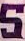
Number: 5